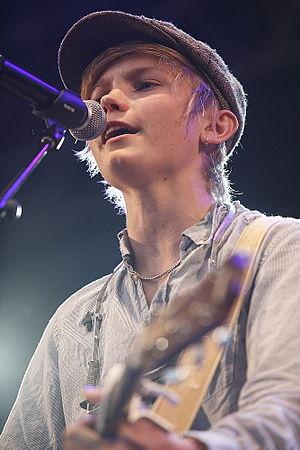
Jens Ulrik Munther, connu comme Ulrik Munther est un chanteur suédois. Il a été découvert lors du MGP Nordic en 2009. Il joue principalement de la guitare mais sait jouer du piano, de l'harmonica et de la batterie. Son label est Universal Music Sweden.